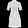
Label: Dress